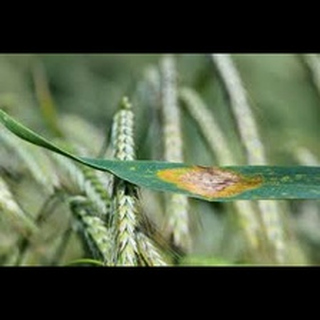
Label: wheat_leaf_blight